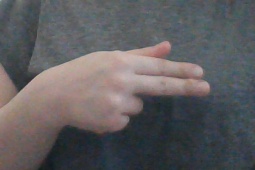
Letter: ghain